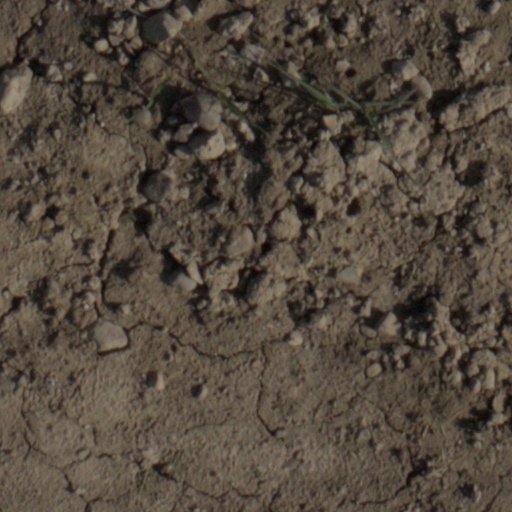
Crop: wheat